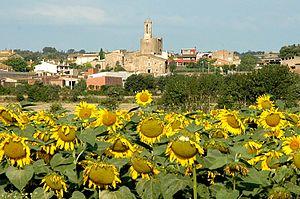
Parlavà est une commune de la province de Gérone, en Catalogne, en Espagne, de la comarque de Baix Empordà